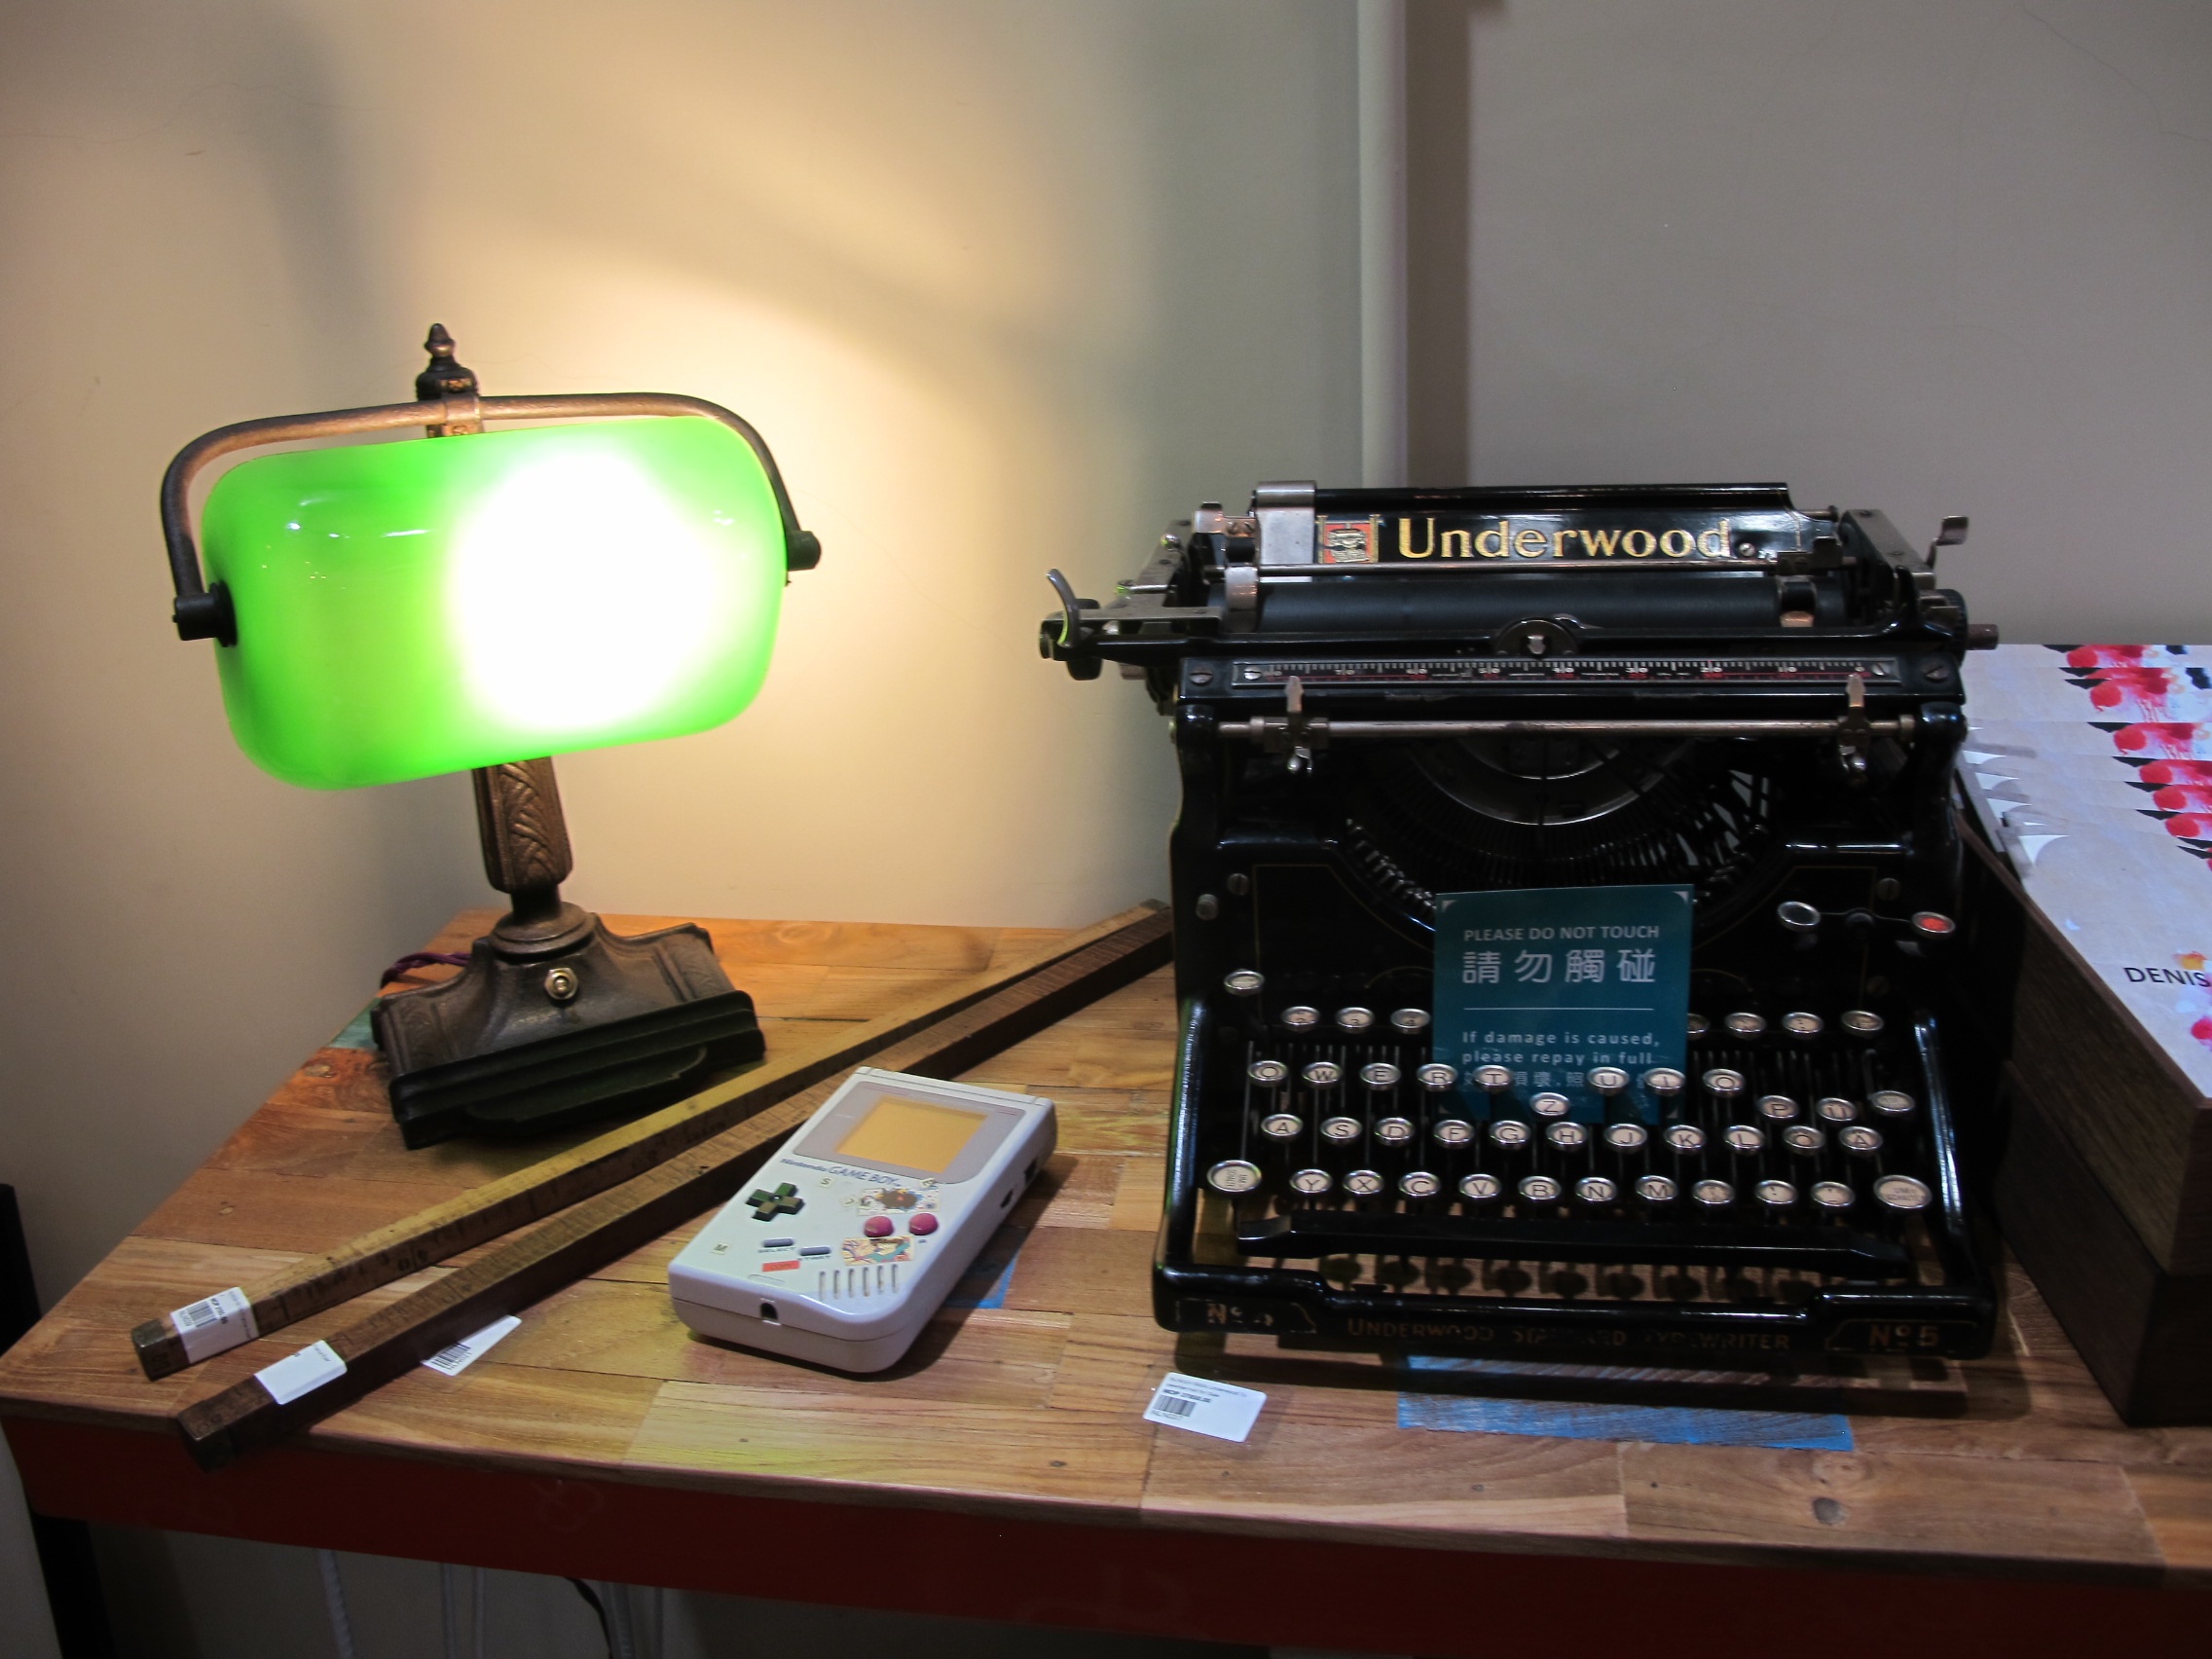
typewriter, laser, art, office equipment